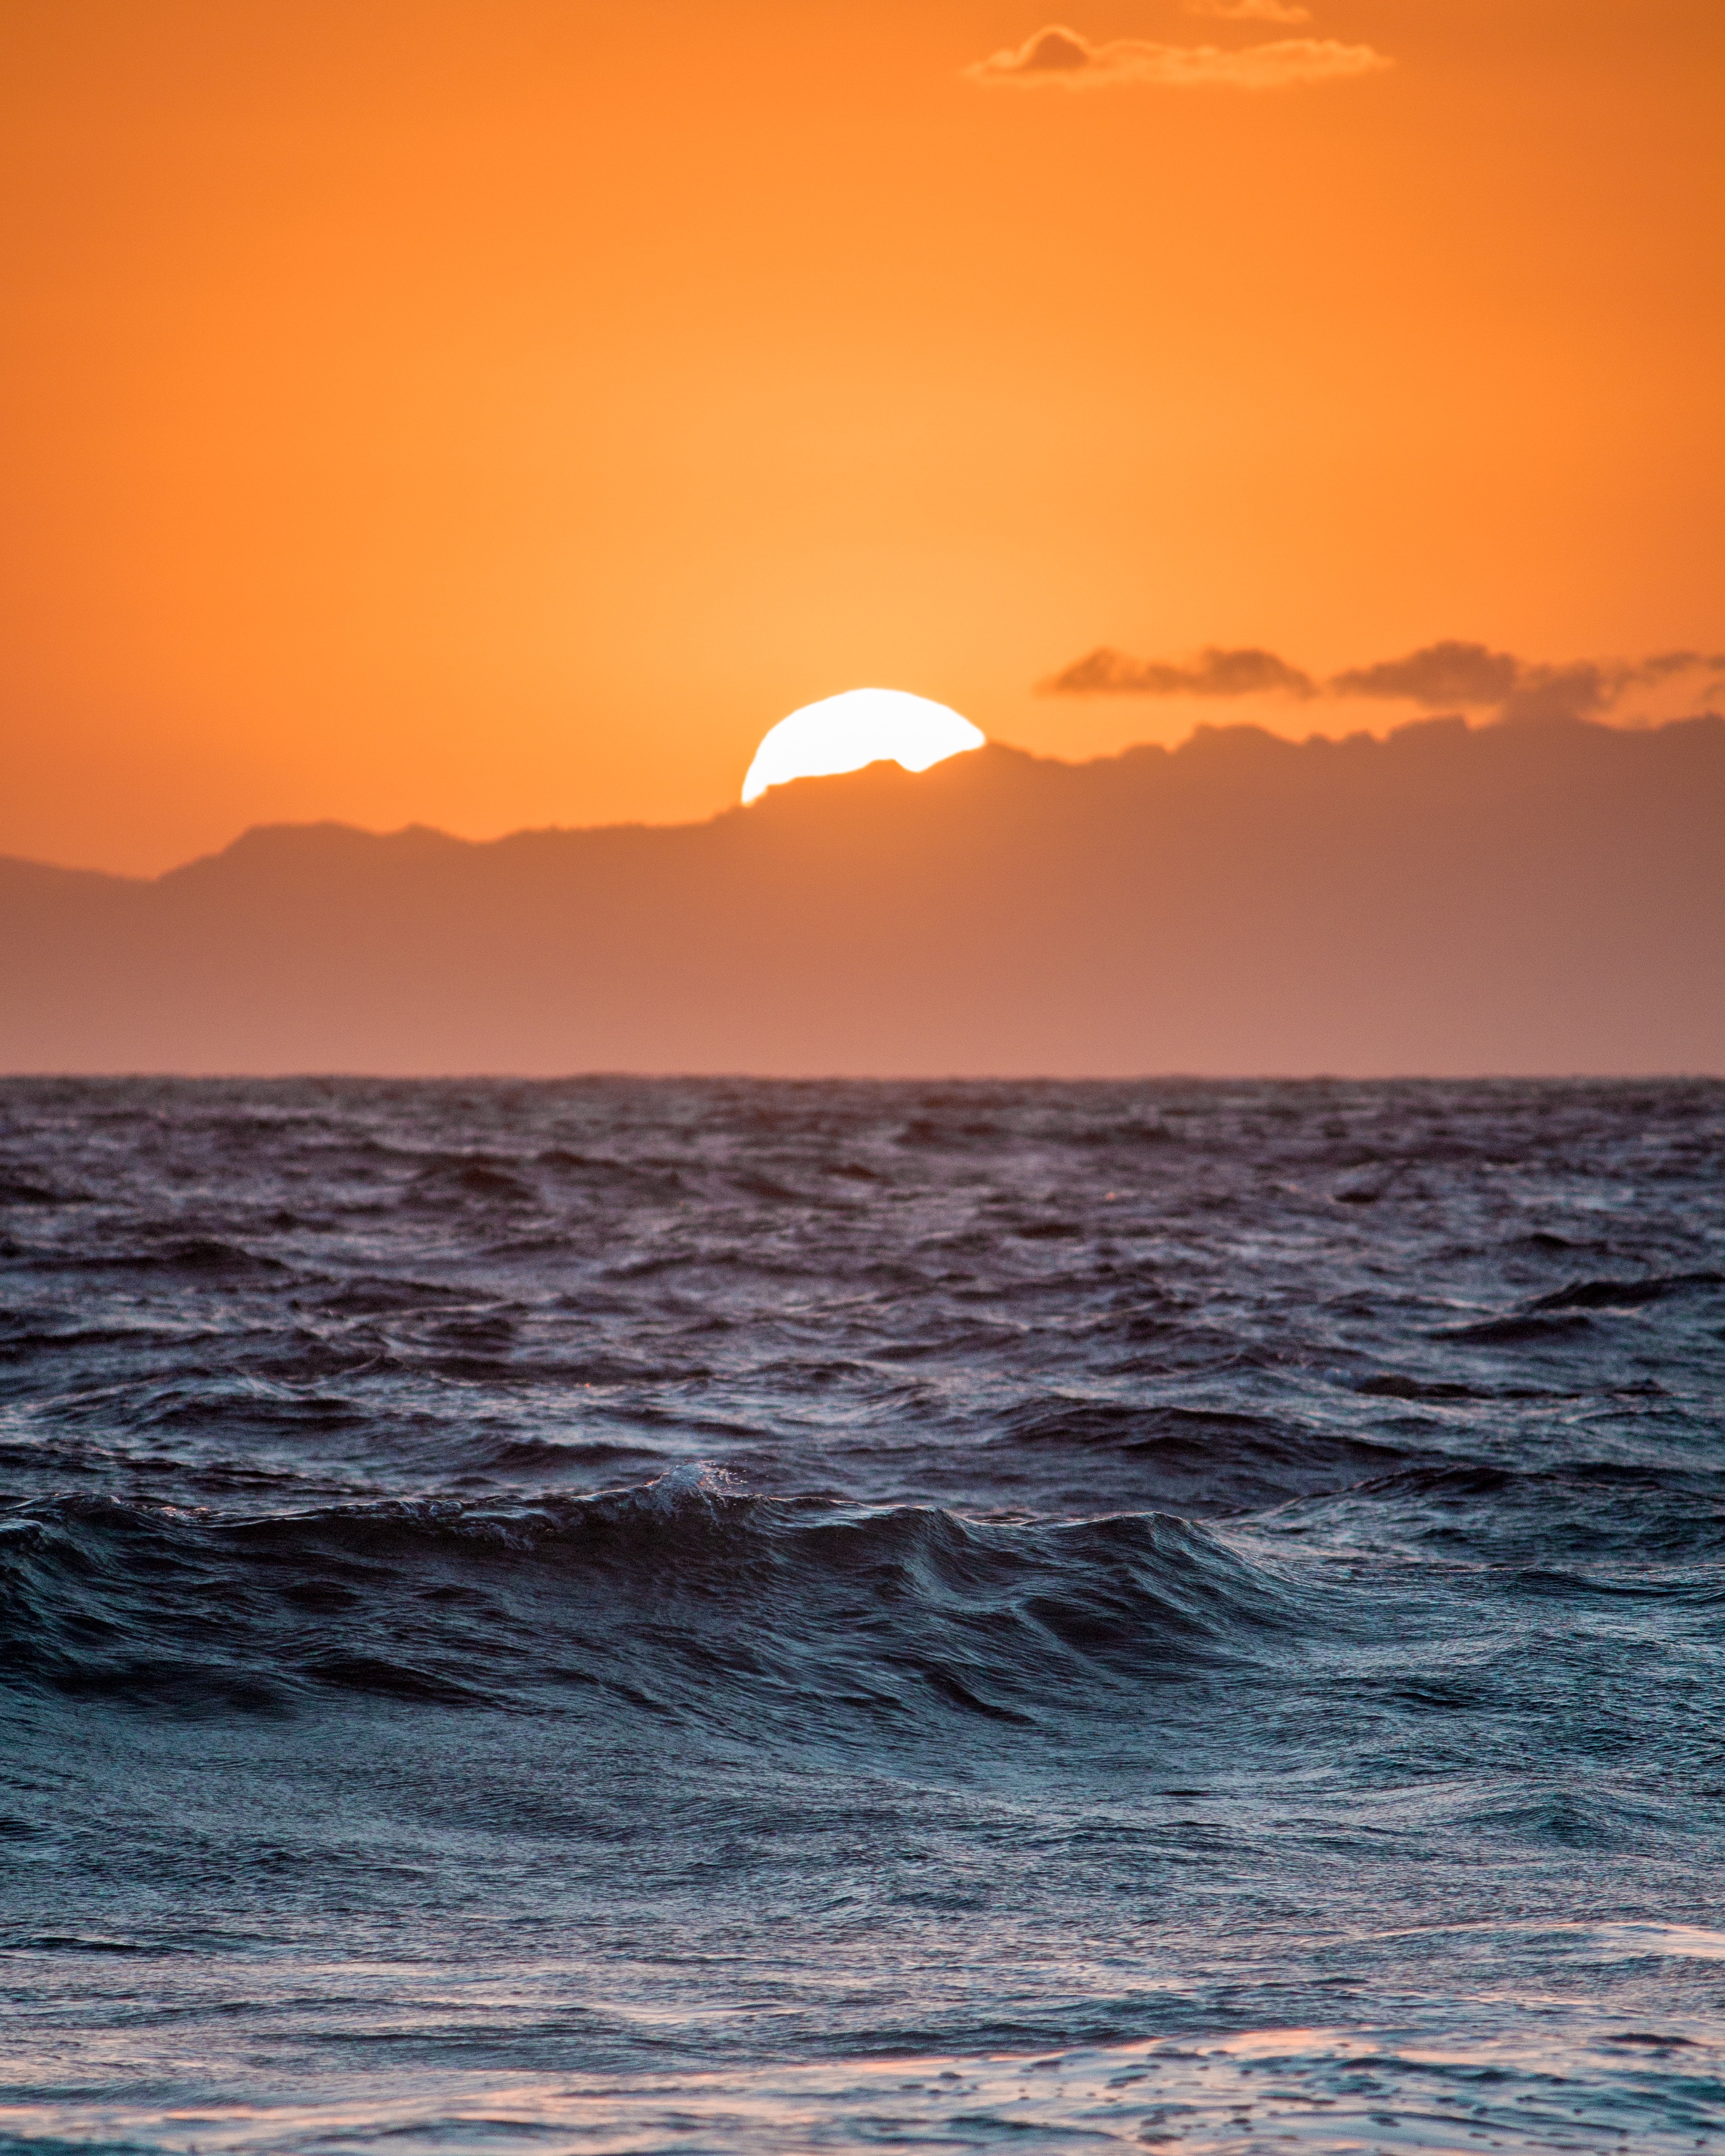
beach, sea, coast, ocean, horizon, cloud, sunrise, sunset, sunlight, shore, wave, dawn, dusk, body of water, afterglow, wind wave